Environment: lab
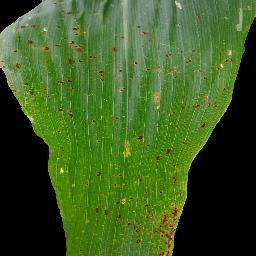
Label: common_rust